Drawing

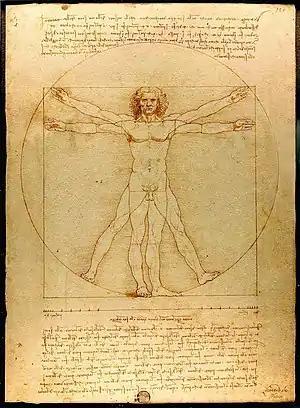
Leonardo da Vinci's "Vitruvian Man" Accademia, Venice

Drawing is a visual art that uses an instrument to mark paper or another two-dimensional surface, or a digital representation of such. Traditionally, the instruments used to make a drawing include pencils, crayons, and ink pens, sometimes in combination. More modern tools include computer styluses with graphics tablets and gamepads in VR drawing software.